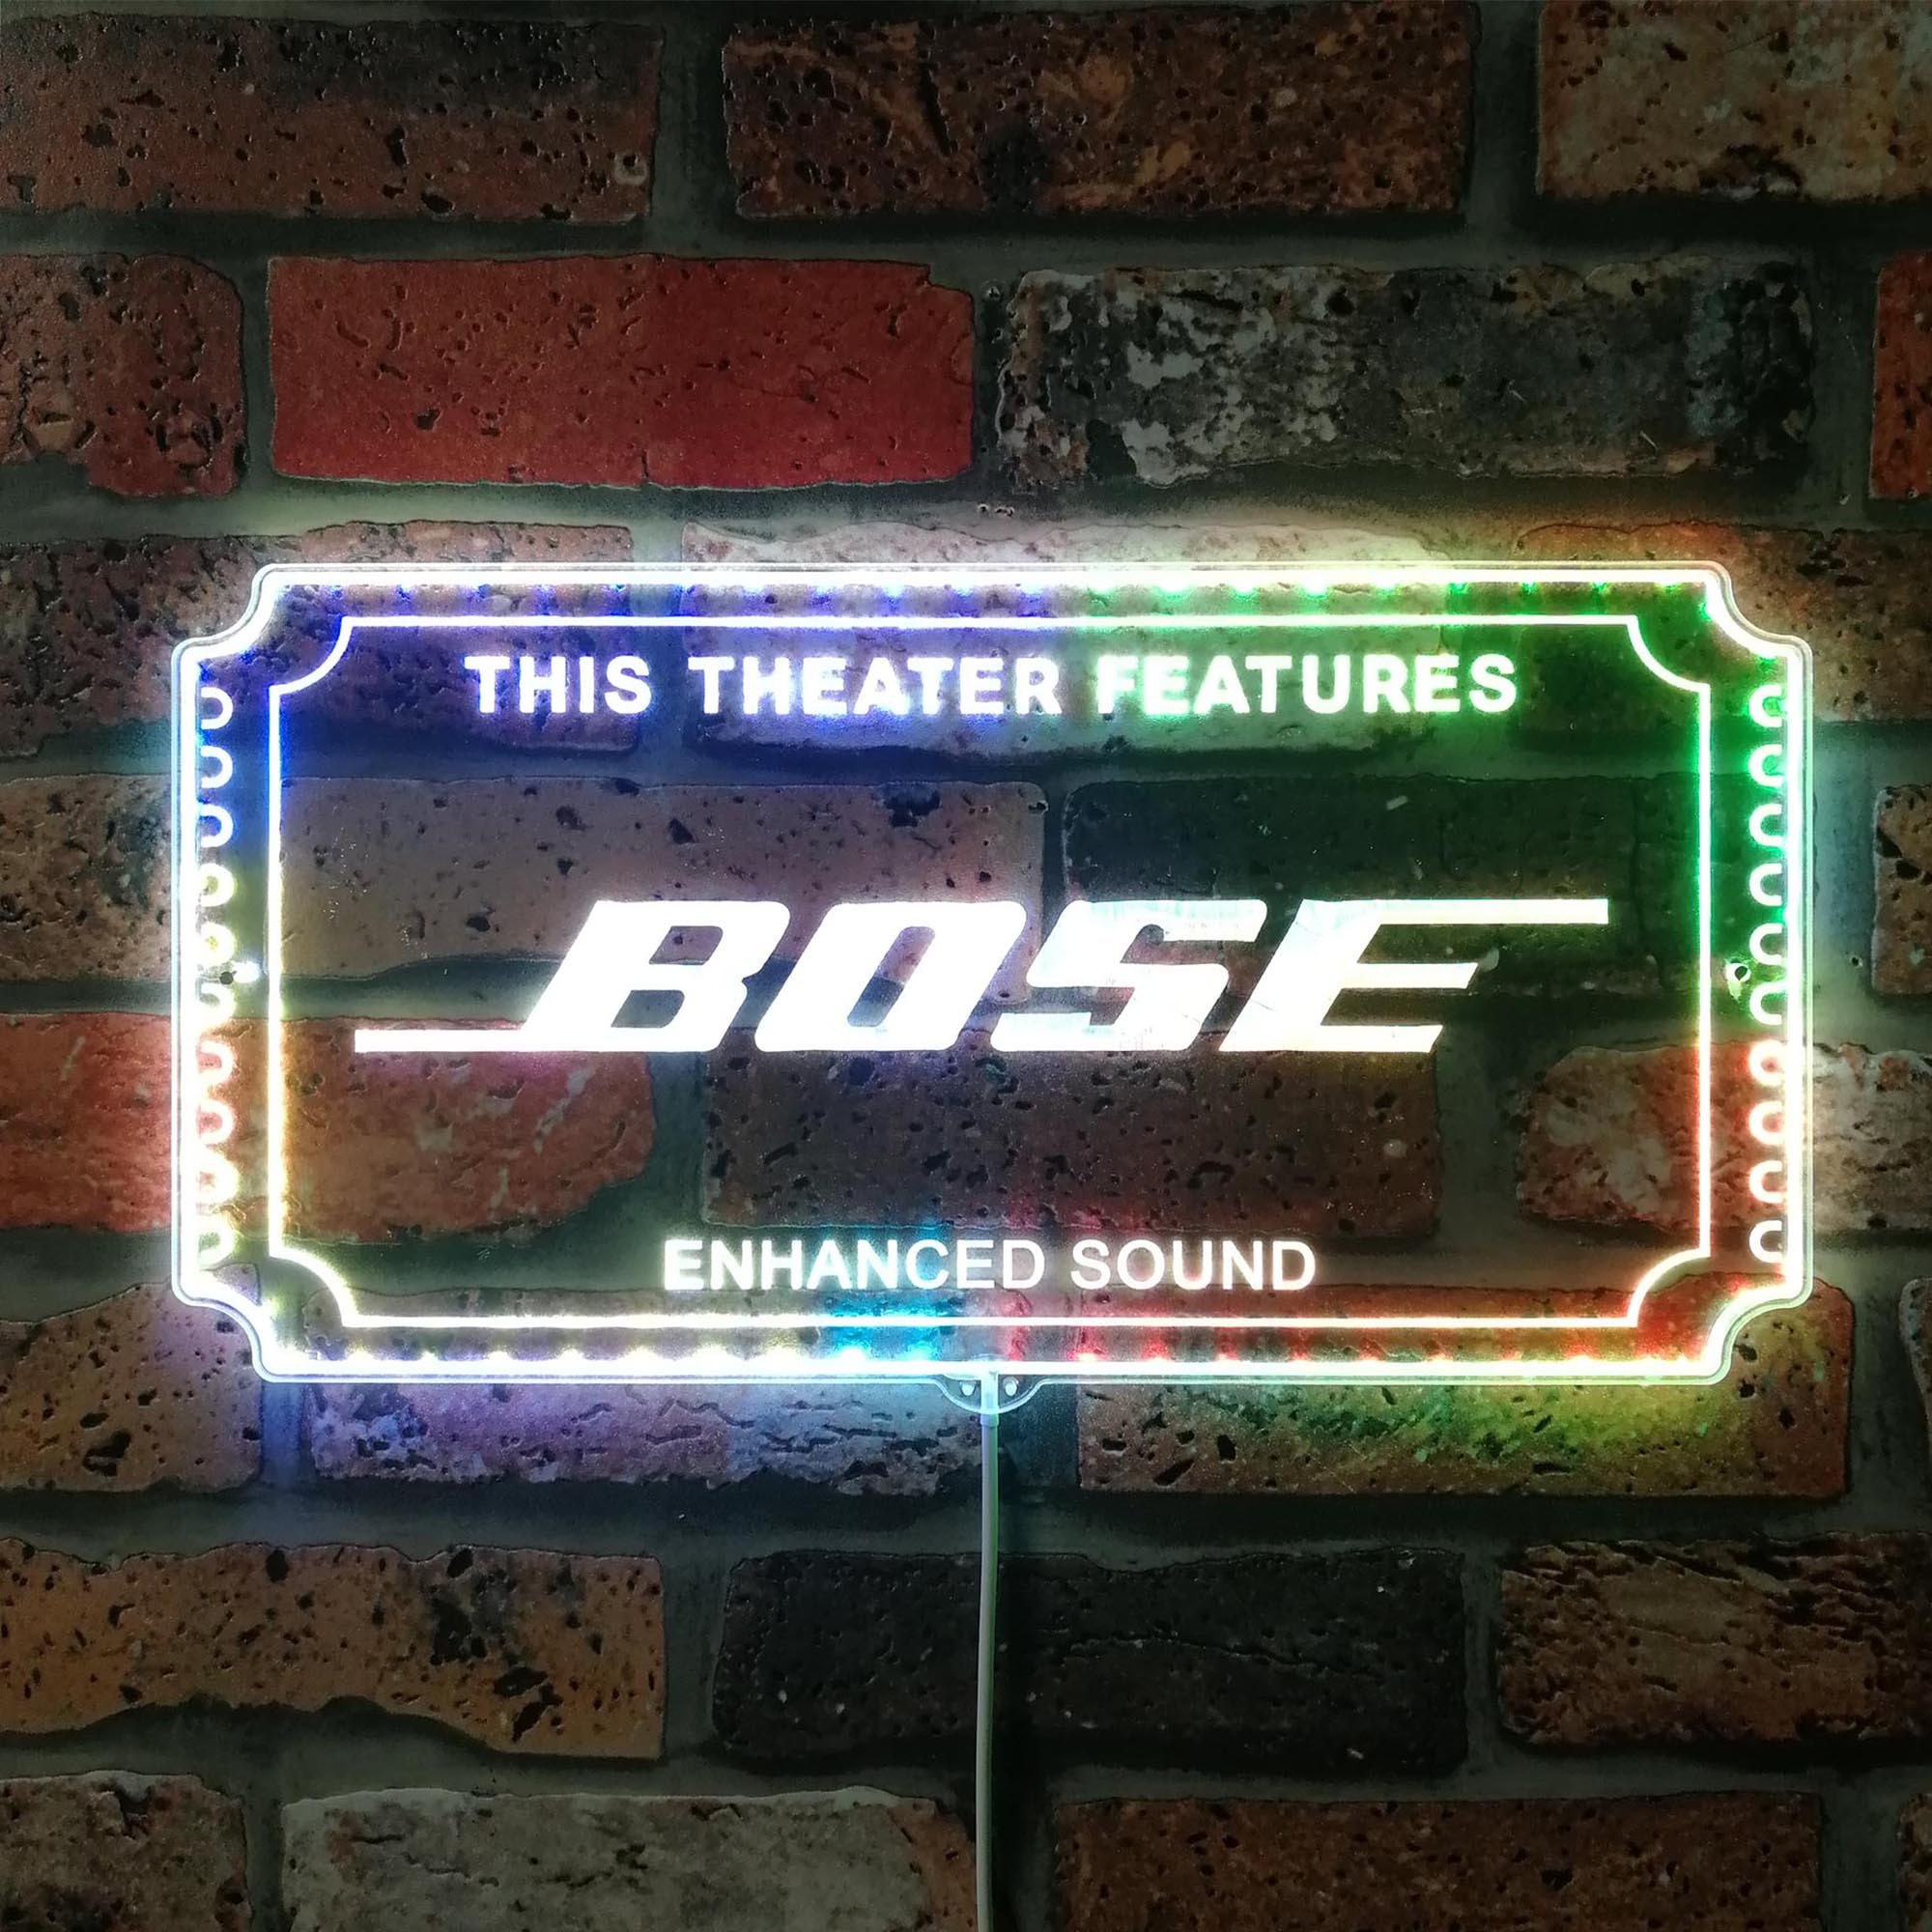
Bose Neon RGB Edge Lit LED Sign
Transform your space into the ultimate fan zone with this stunning edge-lit LED sign. Whether it's your man cave, game room, or living room, this vibrant display showcases your team pride in style, lighting up every cheer and victory. Key Features: Sleek Edge-Lit Design: Modern technology delivers a sophisticated, glowing look that elevates any decor. Dynamic RGB Lighting: Customize your vibe with a full spectrum of colors, or cycle through team hues for a dynamic game-day effect. Effortless Control: Plug in and adjust lighting with app control, no hassle, all excitement. Built to Last: Crafted from high-quality acrylic for durability you can count on season after season. Easy Setup: Includes mounting hardware for a quick, secure installation wherever you choose. Safe & Efficient: Energy-saving LED stays cool to the touch, ideal for indoor use. Material: Premium acrylic with precision edge lighting Power Source: USB-powered with included cable Control: Remote control for seamless customization What's in the Box: 1x Dynamic RGB Edge Lit LED Sign 1x USB power cable 1x Mounting hardware
Brand: proledsign
Category: Business & Industrial > Signage > Electric Signs > LED Signs